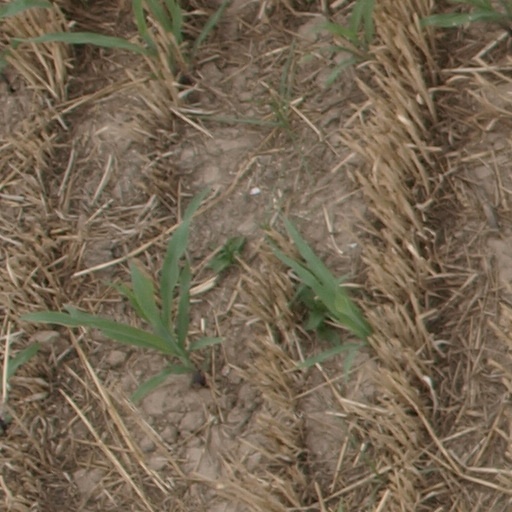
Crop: maize; corn